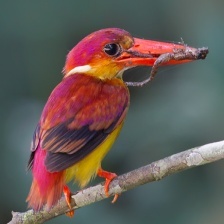
Species: RUFOUS KINGFISHER
Scientific name: CHLOROCERYLE INDA